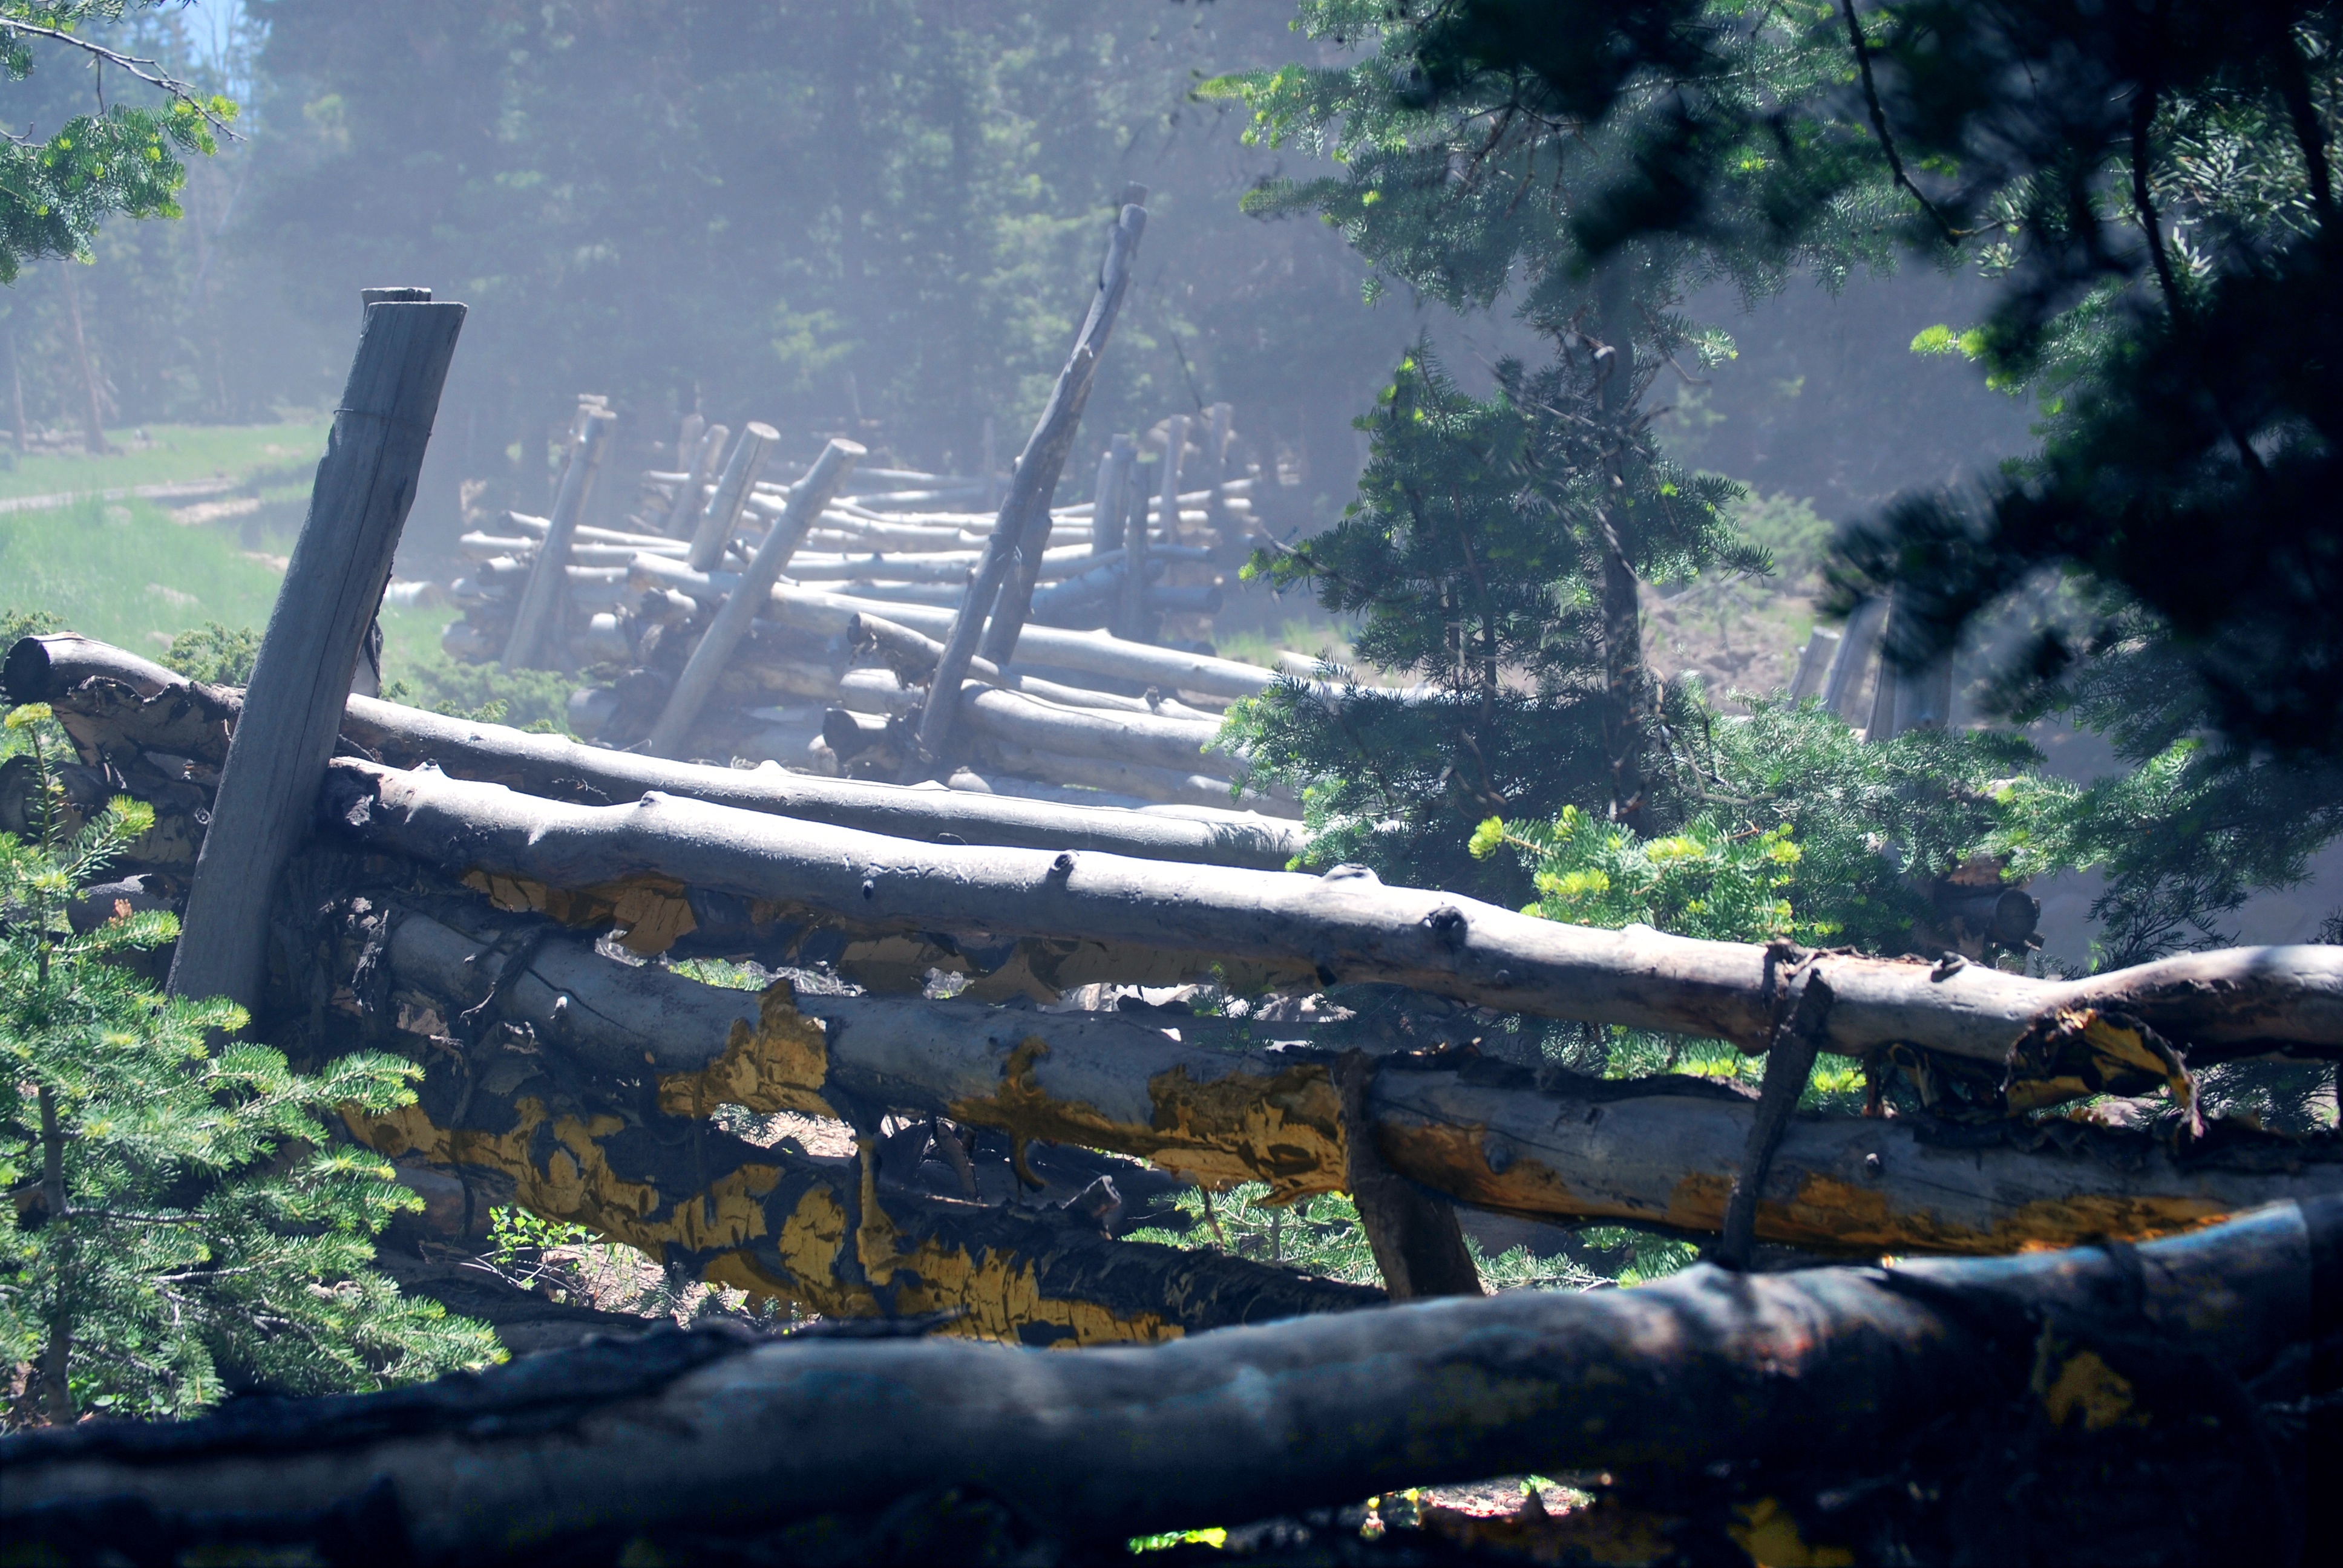
forest, fence, wood, foggy, log, vehicle, scene, screenshot